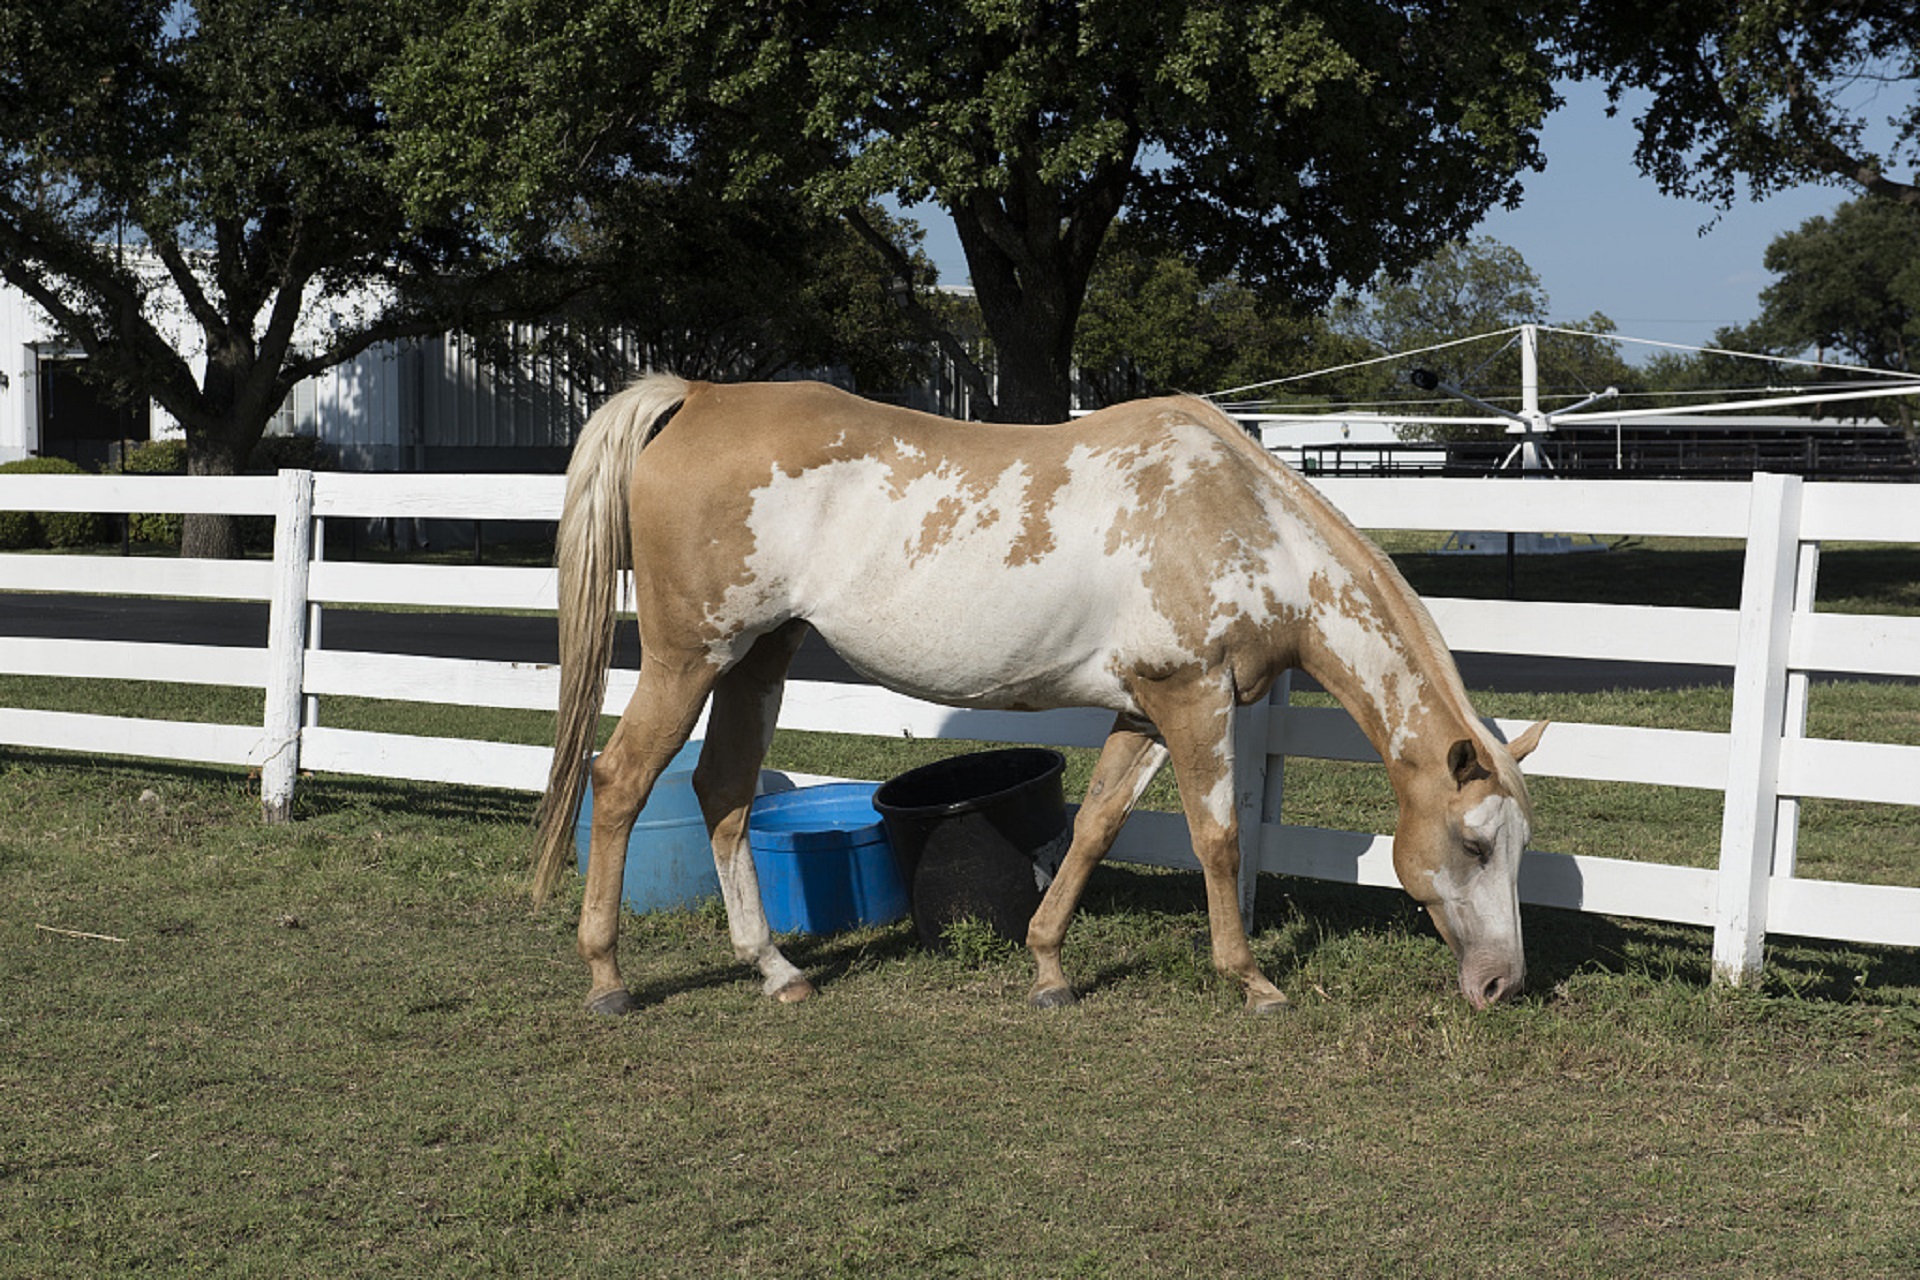
water, fence, farm, pen, animal, food, pasture, grazing, livestock, ranch, horse, mammal, stallion, mane, outdoors, spotted, vertebrate, mare, foal, colt, corral, pack animal, horse like mammal, mustang horse